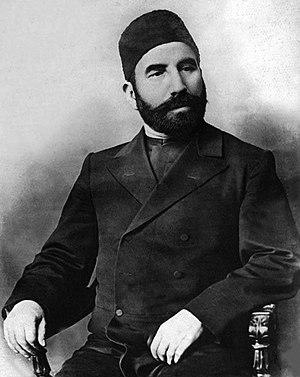
Les Azéris, aussi appelés Āzarīs, Azerbaïdjanis, Turcs azéris, ou Turcs, forment un groupe ethnique d'origine turcique qui vit principalement dans le nord-ouest de l'Iran et dans la République d'Azerbaïdjan. On les trouve aussi dans une large zone du Caucase au plateau iranien. Les Azéris sont en majorité musulmans chiite et ont un patrimoine culturel composé d'éléments iraniens, caucasiens et turcs.
Hadji Zeïnalabdine Taguiev ou Taghiev est un magnat de l'industrie et un philanthrope azéri à l'époque de l'Empire russe.